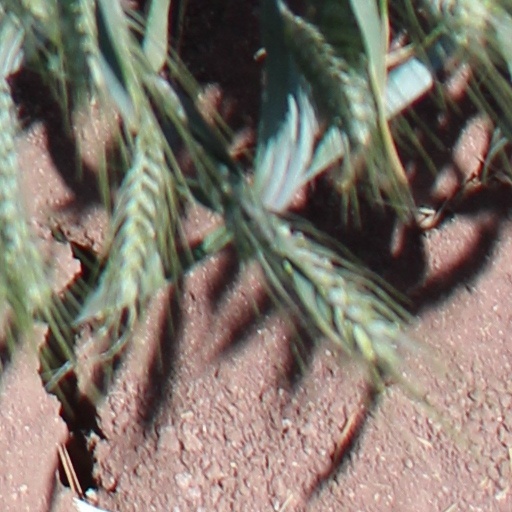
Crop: wheat